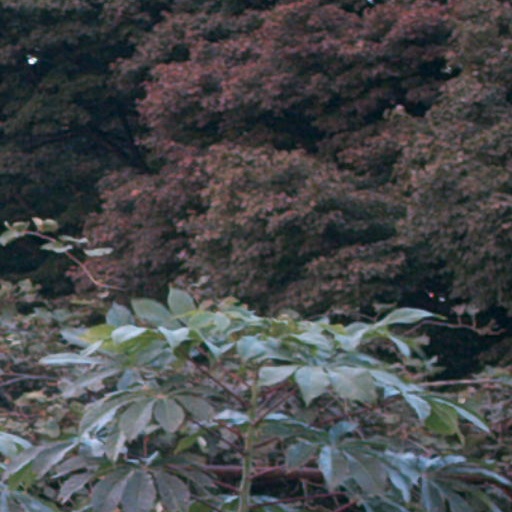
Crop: cassava